Tila Tequila

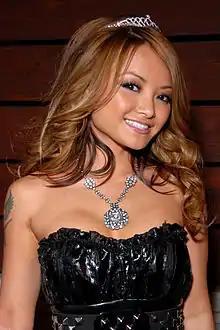
Tequila in October 2008

Nguyễn Thị Thiên Thanh (born October 24, 1981), better known by her stage name Tila Tequila, is an American model, singer, television and social media personality. She has also used the names Tila Nguyen, Miss Tila and Tornado Thien. Born in Singapore and raised in Houston, Texas, Tequila moved to Los Angeles in 2001 to pursue her modeling career. She first gained recognition for her active presence on social networking websites. After being featured as a model in numerous men's magazines (including "Playboy", "Stuff" and "Maxim"), she made her reality television debut on the VH1 show "Surviving Nugent" (2003). After becoming the most popular person on Myspace, Tequila was offered the opportunity to star in her own reality television series. Her bisexuality-themed dating show, "A Shot at Love with Tila Tequila" (2007), aired for two seasons and became MTV's second-highest-rated series premiere of that year.